Juan Pablo Caffa

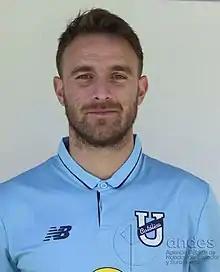

Juan Pablo Caffa (born 30 September 1984) is an Argentine former footballer who played as a left winger.